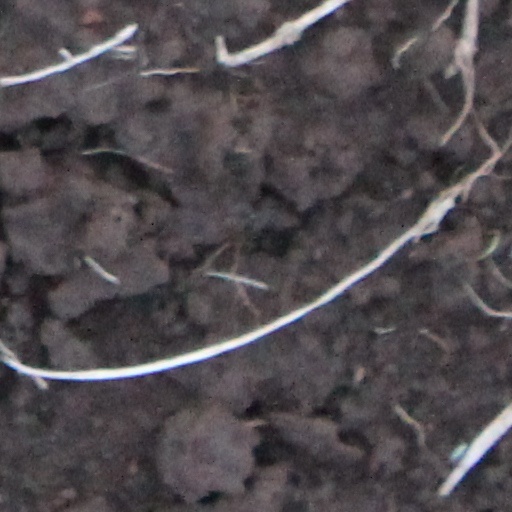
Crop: wheat